Chloride process

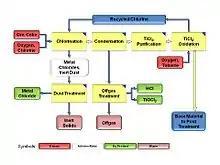
The Chloride Process

The standard chloride process for titanium dioxide base material consists of the following main production units: